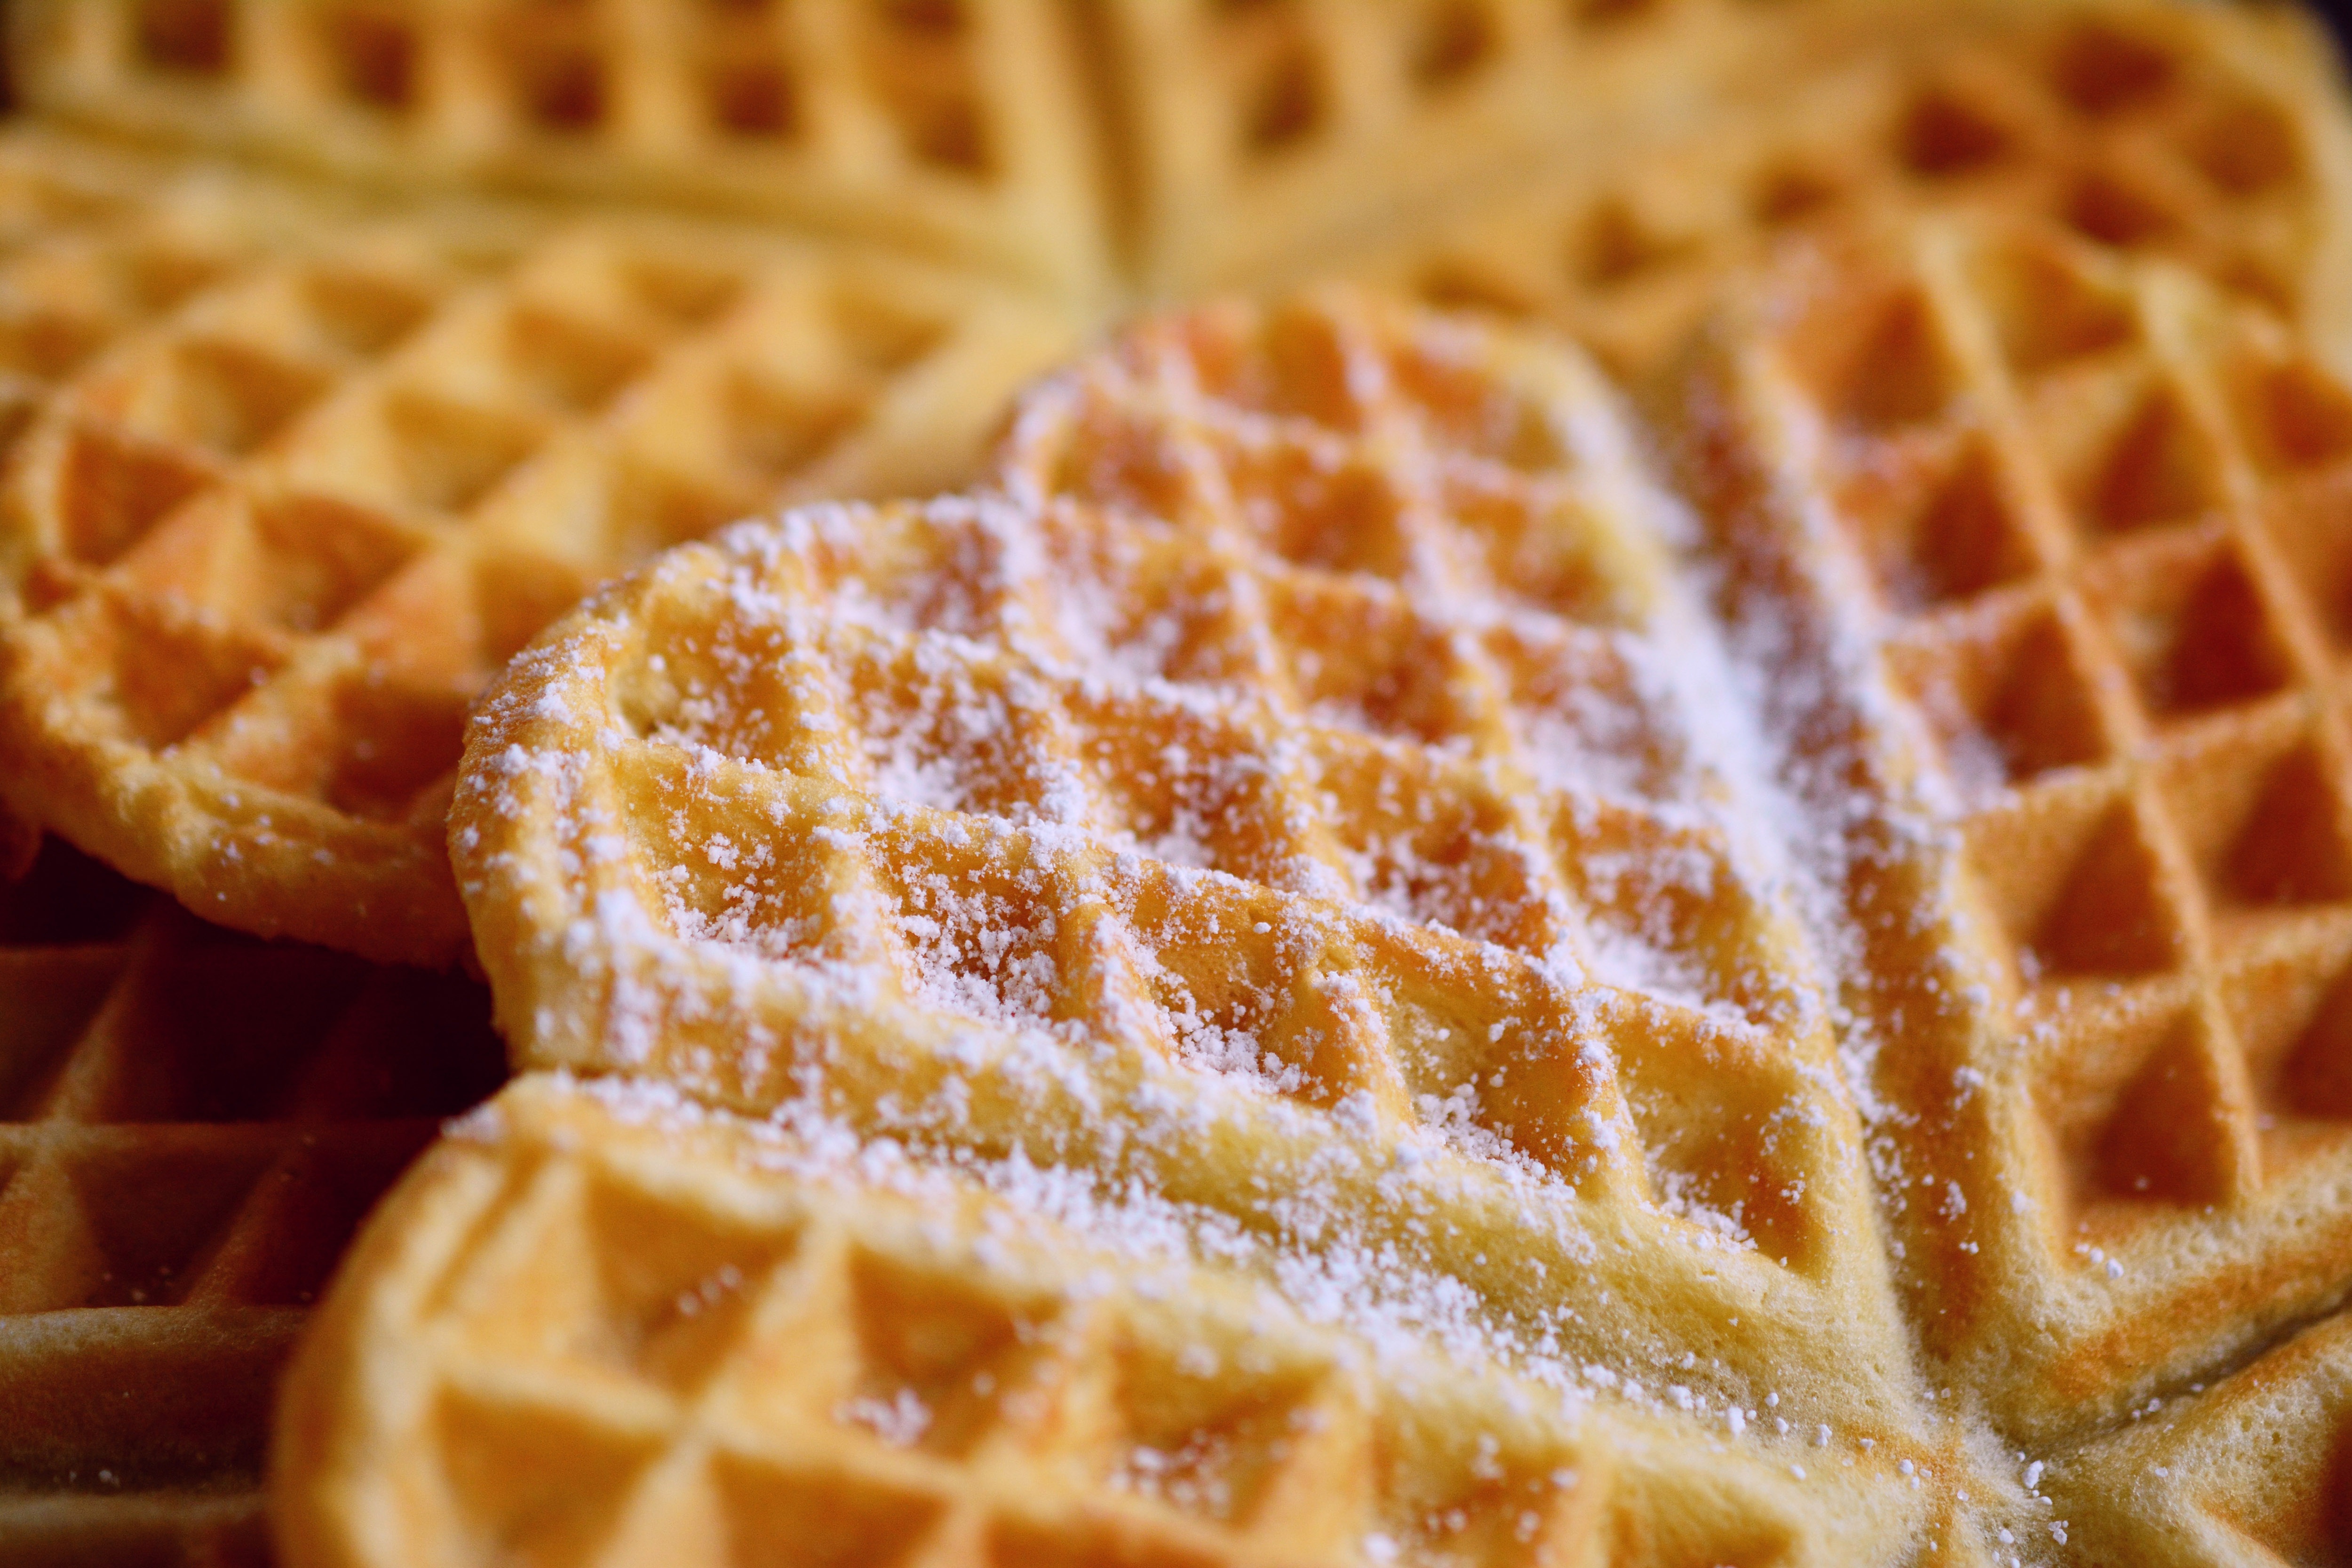
dish, belgian waffle, food, waffle, cuisine, wafer, Oblea, snack, breakfast, baked goods, dessert, ingredient, finger food, cookies and crackers, Pizzelle, biscuit, produce